Vampyros Lesbos

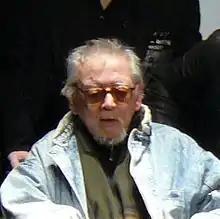
Jesús Franco (pictured) had an uncredited role in the film as Memmet.

"Vampyros Lesbos" was filmed in Turkey between 1 June and 10 July 1970. While Franco used several film devices from his previous film, such as long strip club sequences and female protagonists, the lesbian subtext was more prominent in this film than in any of his previous work. The music score also differs from the jazz soundtracks of his previous films with a more psychedelic music-influenced soundtrack. The soundtrack was composed by Manfred Hübler, Siegfried Schwab and Jesús Franco who credited himself under the alias of David Khune. The film went under several titles before being released as "Vampyros Lesbos" including "Das Mal des Vampirs" ("Evil of the Vampires") and "Im Zeichen der Vampire" ("Mark of the Vampire"). Less than a month after finishing production on "Vampyros Lesbos", Franco began working on his next film, "She Killed in Ecstasy" (1971).